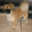
Label: dog